Rebelión de los Juniors (2014)

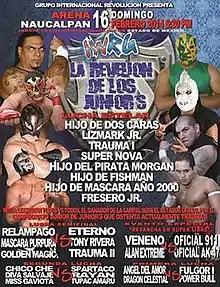
Official poster of the event depicting all eight "Juniors" in the main event.

Rebelión de los Juniors (2013) (Spanish for "The Junior Rebellion") was an annual professional wrestling major event produced by Mexican professional wrestling promotion International Wrestling Revolution Group (IWRG), that took place on February 26, 2014 in Arena Naucalpan, Naucalpan, State of Mexico, Mexico. Select matches from the show aired on February 23, 2014 on the Mexican channel "AYM Sports". The main event of the show was an eight-man elimination match featuring eight "Juniors" with the last surviving participant becoming the number one contender for the IWRG Junior de Juniors Championship held by Trauma II at the time.